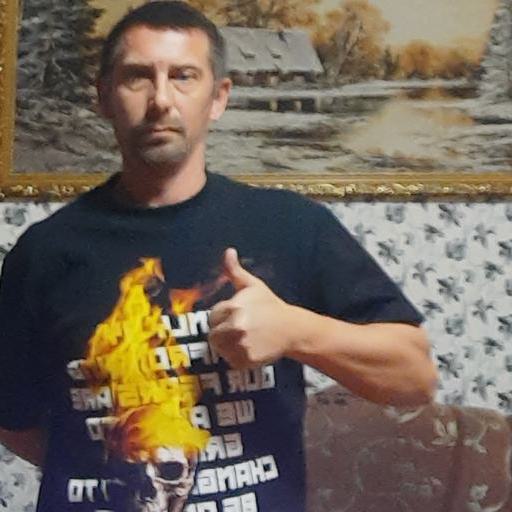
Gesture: like